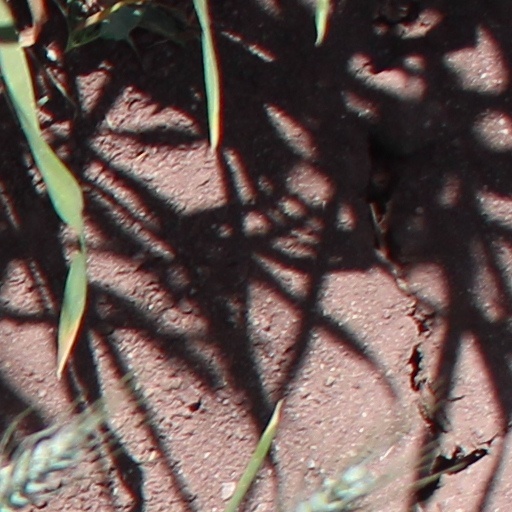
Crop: wheat